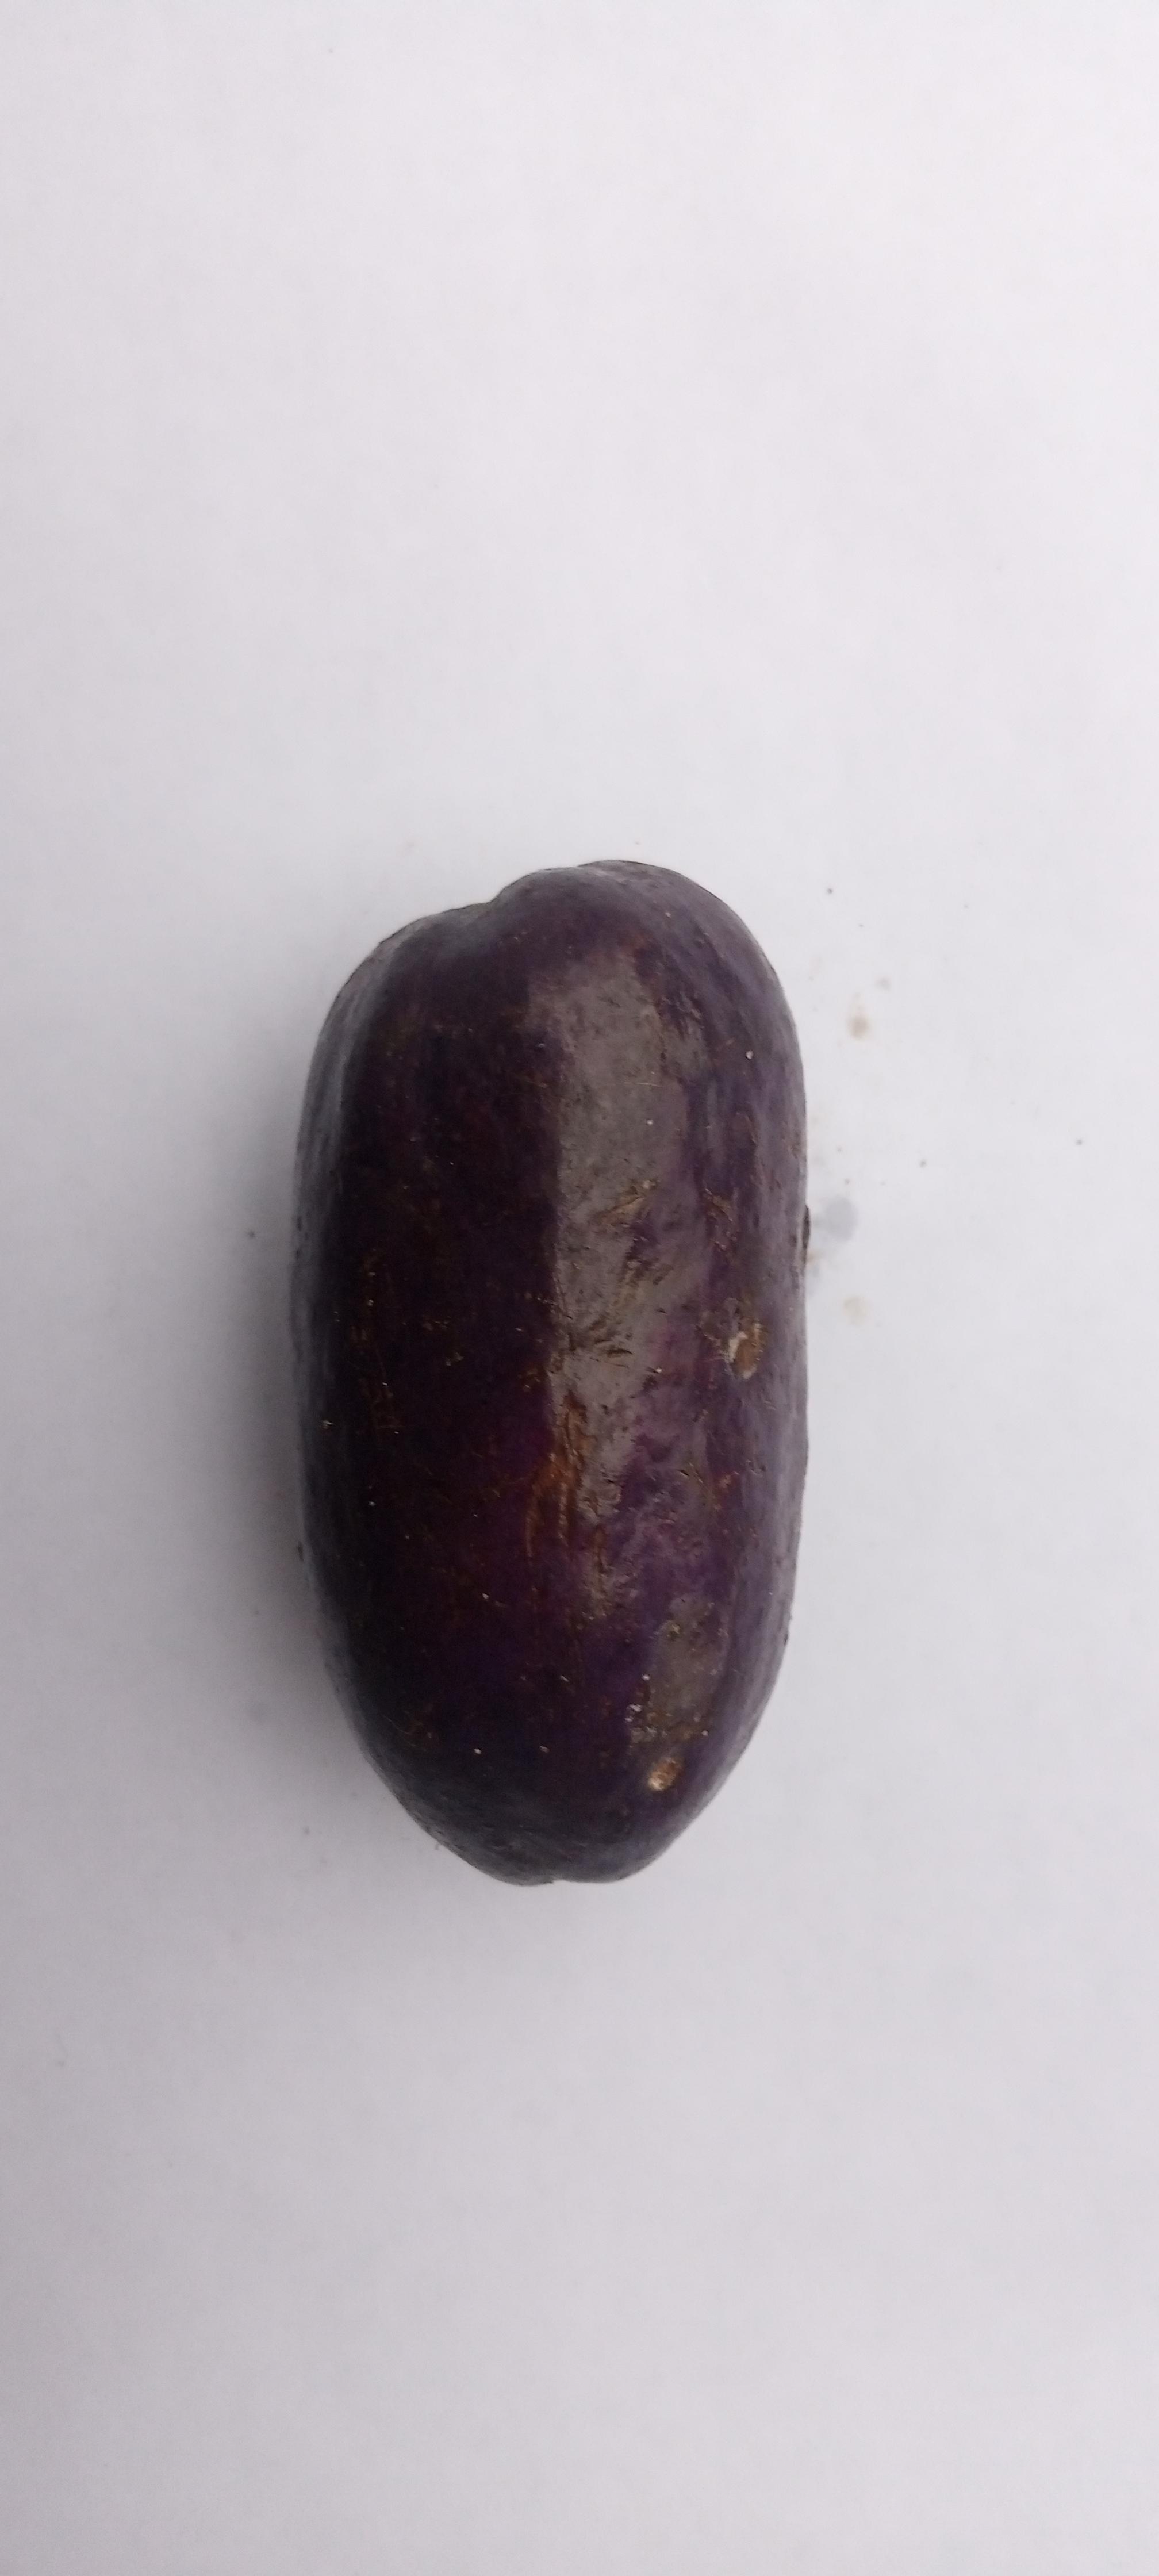
Plum grade: unaffected